Dormitory

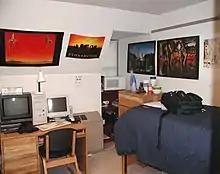
An American college dormitory room in 2002

A dormitory (originated from the Latin word "dormitorium", often abbreviated to dorm), also known as a hall of residence, a residence hall (often abbreviated to halls), or a hostel, is a building primarily providing sleeping and residential quarters for large numbers of people such as boarding school, college or university students. In some countries, it can also refer to a room containing several beds accommodating people.